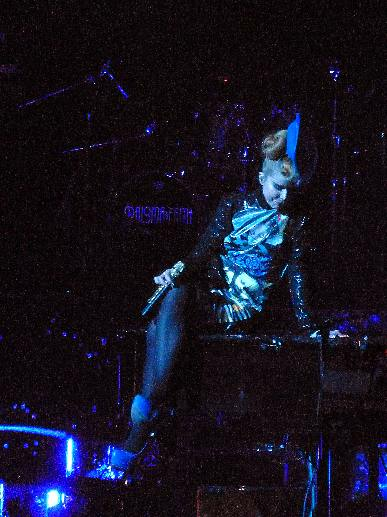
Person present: Yes